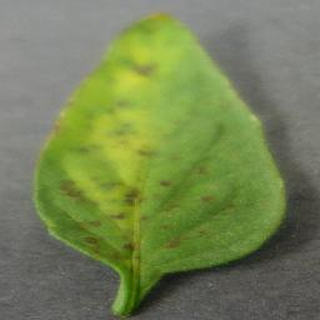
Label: tomato_yellow_leaf_curl_virus